33rd Alabama Infantry Regiment

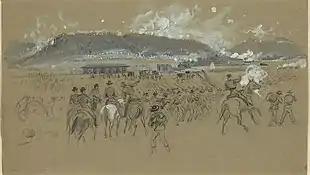
The Battle of Ringgold Gap from Hooker's perspective. The gap itself is between the center mountain and the one on the right. The 33rd Alabama was atop the center mountain, about halfway between its middle and the gap.

Having successfully lifted the Siege of Chattanooga, General Grant now resolved on a double envelopment of Bragg's army. Major General William T. Sherman was ordered to attack with 20,000 men from the north along Missionary Ridge, while Major General Joseph Hooker was directed to attack from the south along Lookout Mountain, overwhelm the Southern forces there, then continue on to cut off Bragg's retreat while Sherman and Thomas pummeled him from the north and west. The contest kicked off on the morning of November 24, as Hooker drove Confederate forces from Lookout Mountain in the so-called "Battle Above the Clouds," while Sherman crossed the Tennessee River and took up positions along what he thought was the far edge of Missionary Ridge—only to learn that he had occupied a nearby hill, called Billy Goat Hill, instead. The 33rd Alabama, entrenched atop the south end of Missionary Ridge near Bragg's headquarters, heard the sounds of battle on Lookout Mountain, but could not see the action due to a dense fog that had enveloped it.